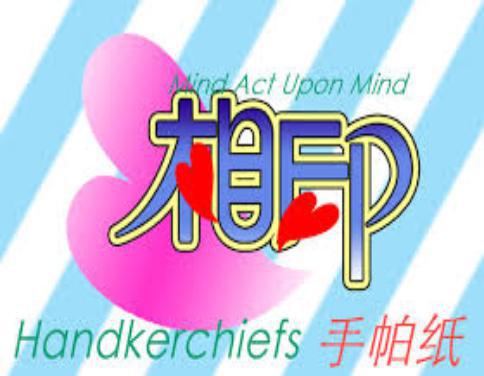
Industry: Necessities